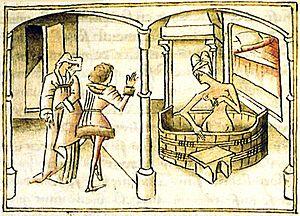
Le Livre de Gerart comte de Nevers aussi appelé le Roman de Gérard de Nevers ou le Roman de Girart de Nevers est un roman du XVᵉ siècle, qui raconte les amours entre le noble chevalier, Gerart comte de Nevers et dame Euriant. Ces amours sont malmenées par un ancien prétendant, Liziart, comte de Forest. Il contient tous les éléments typiques d'un roman courtois, dragons, géants, banquets et amour courtois. Le ton est parfois cynique et l'œuvre se moque de la littérature chevaleresque traditionnelle.
Le Maître de Wavrin est un enlumineur anonyme de la seconde moitié du XVᵉ siècle, probablement actif dans la région de Lille, qui doit son nom à Jean de Wavrin, pour lequel il illustra plusieurs manuscrits frappés des armes de son commanditaire.